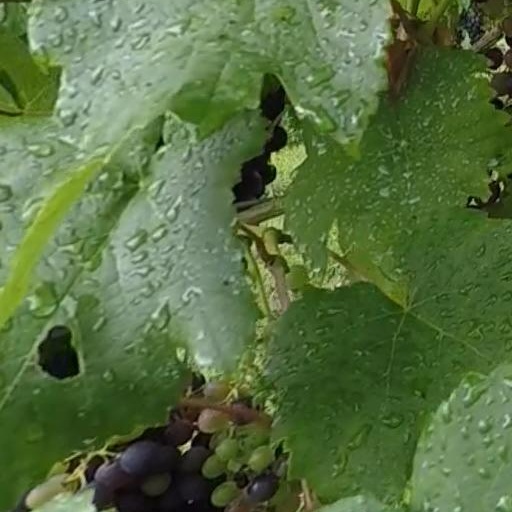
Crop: grape